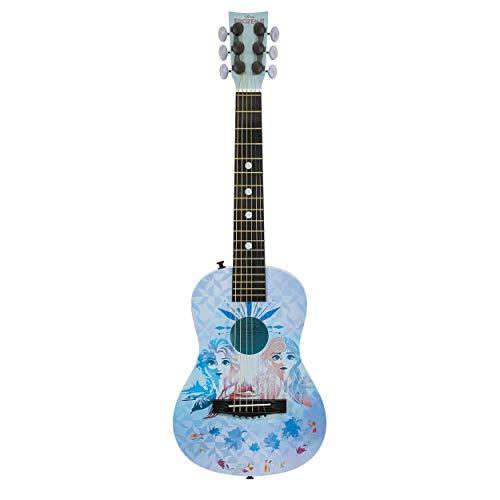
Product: First Act Discovery Frozen 2 Guitar
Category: Toys & Games | Learning & Education | Musical Instruments
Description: Excellent tone, comfort, and playability With low string action.
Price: $44.99
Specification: ProductDimensions:2.5x19x30inches|ItemWeight:3.2pounds|ShippingWeight:3.2pounds(Viewshippingratesandpolicies)|ASIN:B07PT3QTKM|Itemmodelnumber:FRO0026|Manufacturerrecommendedage:6yearsandup